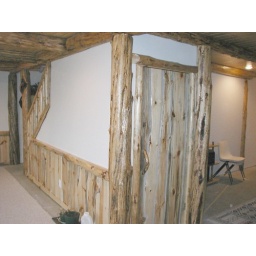
Planking covers a door in a log-accented lower level. When finished, this room became the real &amp;quot;living room&amp;quot; in the home